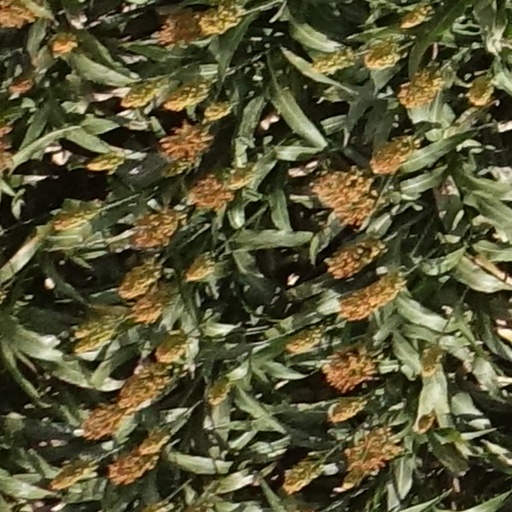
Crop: sorghum